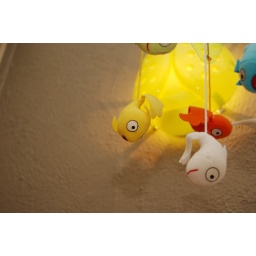
Detail of fish mobile above changing table